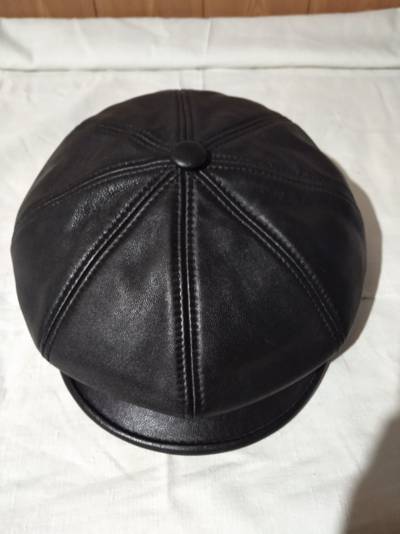
Waste category: clothes